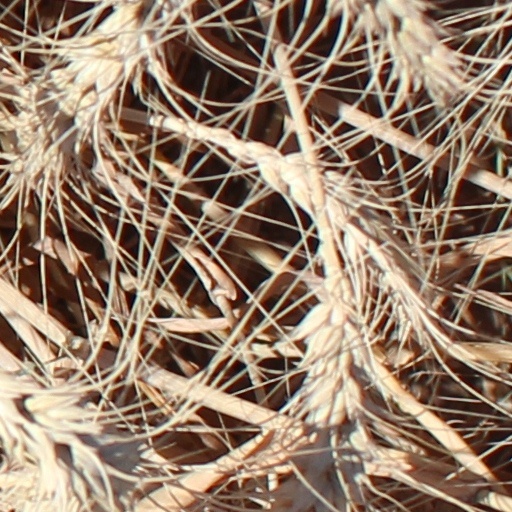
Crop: wheat